2010 Renault Clio Cup United Kingdom

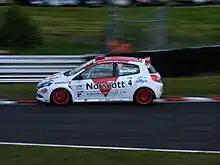
2010 champion Dave Newsham at Oulton Park.

The 2010 Elf Renault Clio Cup United Kingdom with Michelin season began at Thruxton on 4 April and will finish after 20 races over 10 events at Brands Hatch on 10 October. Fifteen drivers from seven teams will take part throughout the season, mainly supporting rounds of the British Touring Car Championship but also supporting the UK round of the World Series by Renault.